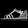
Label: Sandal